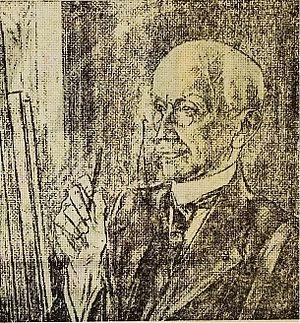
Carel Nicolaas Storm van 's Gravesande est un peintre, graveur et lithographe néerlandais, né à Bréda le 21 janvier 1841 et mort à La Haye le 7 février 1924. Proche de l'école de La Haye, il a peint des marines, des portraits d'intérieurs et des natures mortes.